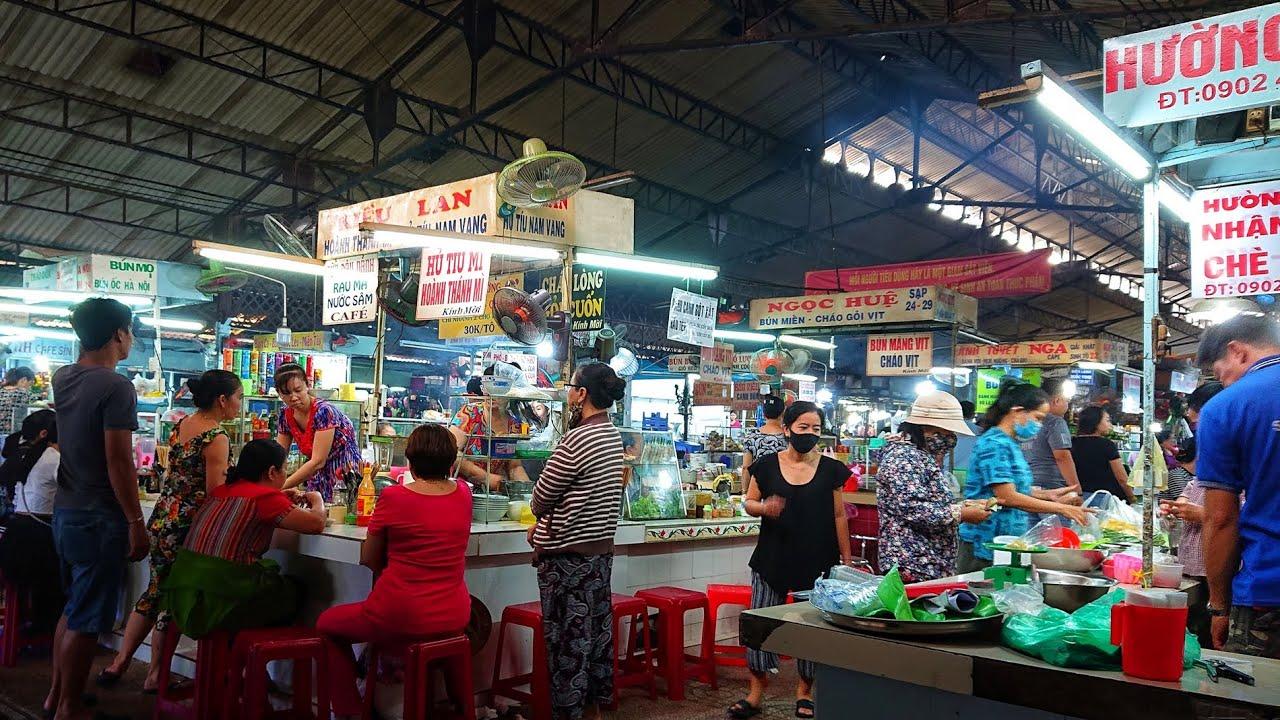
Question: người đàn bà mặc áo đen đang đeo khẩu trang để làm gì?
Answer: để che mũi miệng